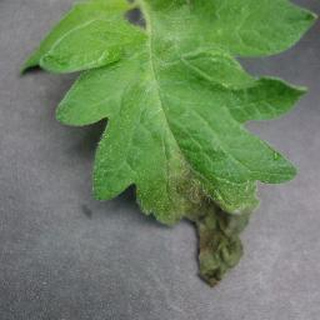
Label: tomato_late_blight